Fürstenberg-Weitra

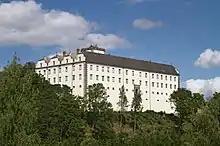
Weitra Castle

Count Frederick IV of Fürstenberg-Heiligenberg (1563–1617) had acquired the remote Weitra estates in the Austrian Waldviertel region by marriage in 1607. His grandson Herman Egon was raised to a sovereign prince by the Habsburg emperor Leopold I in 1664. After the Fürstenberg-Heiligenberg line became extinct upon the death of Herman Egon's son Prince Anton Egon (1656–1716), the Fürstenberg-Weitra branch emerged when in 1744 his heir Prince Joseph Wilhelm Ernst of Fürstenberg-Stühlingen united all immediate Fürstenberg territories in Swabia under his rule and passed the Weitra estates to his younger brother Landgrave Louis Augustus Egon.